Patter song

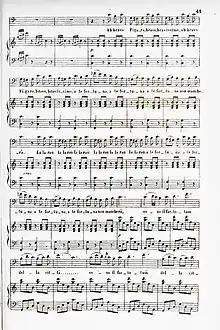
Patter section of Rossini's "Largo al factotum"

A form of rapid patter occurred in the parabasis in ancient Greek comedies. The 16th-century French composer F. de Lys published a song "Secouhez moy" set in what the "Grove Dictionary of Music and Musicians" calls "a syllabic, patter-song manner". Rapid patter numbers are heard in Italian opera of the baroque era, specifically opera buffa. Alessandro Scarlatti's 1702 opera "Tiberio imperatore d'Oriente" contains an early instance in the duet "Non ti voglio". In the view of "Grove", syllabic patter songs were among the components of the new comic idiom, developed in the early decades of the 18th century by composers including Pergolesi, Leo, Sarro, Hasse and Orlandini, and they became a basic part of the pre‐classical operatic style.